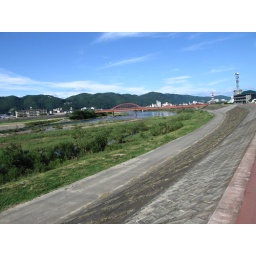
This is what the river normally looks like. At it's peak, the river rose about 6 meters above its normal level.